Lexus ES

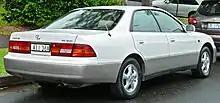
1996–1999 Lexus ES 300 (MCV20R) LXS sedan (Australia)

From 1992 to 1996, chief engineer Kosaku oversaw development of the XV20 Lexus variant alongside the XV20 series Camry programme under project code 416T. In mid-1993, an exterior design concept by Hiroshi Okamoto was approved and later frozen for production in January 1994, later being patented on 9 November 1994 at the Japanese patent office, under patent No. 0796802. The third generation ES (designated MCV20) premiered in September 1996 for the 1997 model year, featuring a design that was an evolution of the VCV10. The new cars featured a 30 percent stiffer body with a more rakish profile and sharper lines, reflector headlights (as opposed to projector headlights), and a more upscale-feeling interior. Introduced at a gala event on Rodeo Drive in Beverly Hills hosted by actress Sharon Stone, the ES 300 featured one powertrain option, a 3.0-liter V6 capable of and of torque and a four-speed automatic – although a , 2.5-liter "2MZ-FE" V6 was also offered in the equivalent Japanese-market Windom. The ES 300 could go from in 7.7 seconds. The third generation ES was also slightly longer (overall length increased by ) but weighed less than the previous model, and its drag coefficient was , improved over its predecessor. For the first time, an Adaptive Variable Suspension, capable of adjusting individual wheels' dampers according to road conditions (within 0.0025 seconds), was offered.